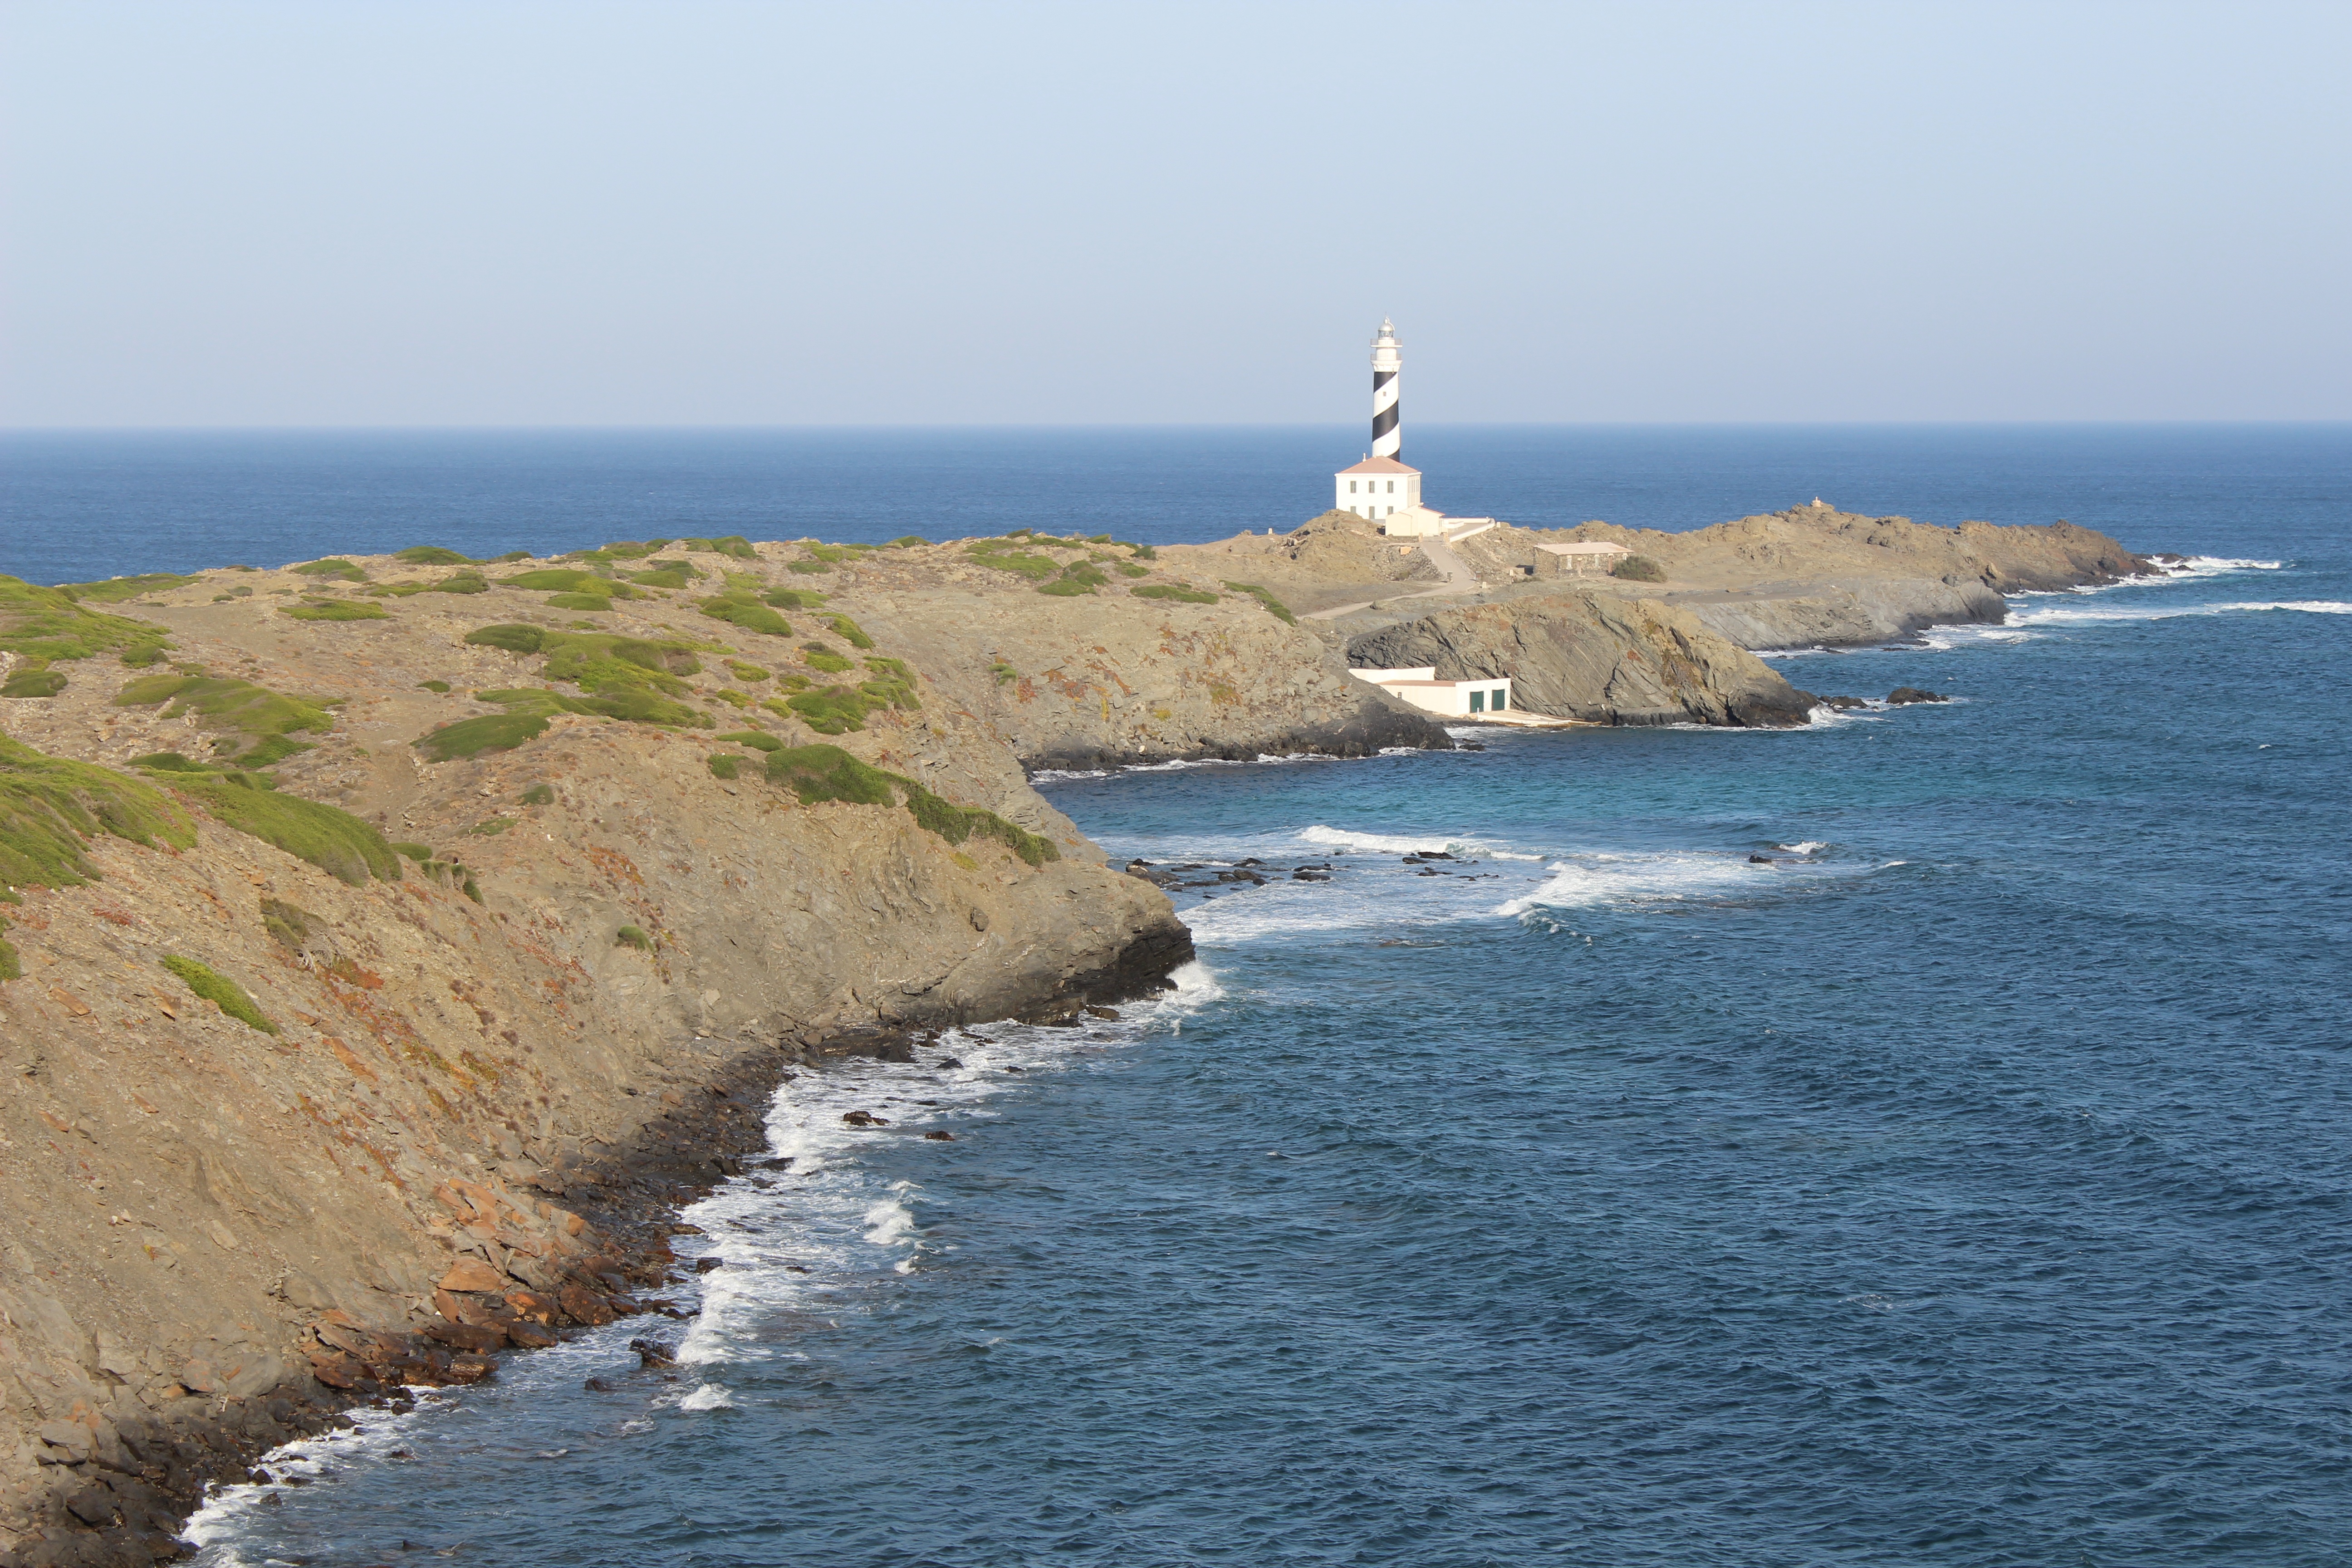
beach, landscape, sea, coast, water, rock, ocean, horizon, lighthouse, sky, shore, wave, travel, coastline, cliff, cove, tower, sailing, bay, island, landmark, blue, terrain, body of water, headland, nautical, marine, navigation, channel, maritime, breakwater, cape, islet, landform, menorca, geographical feature